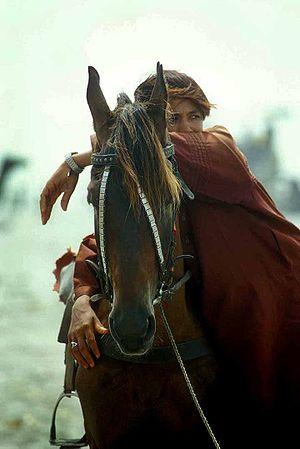
La liste de races chevalines, incluant les poneys, s'est enrichie sous l'influence de la sélection naturelle et de l'élevage sélectif de l'espèce equus ferus caballus, le cheval domestique, sous le contrôle humain. L'espèce du cheval s'est divisée en plusieurs centaines de races, réparties sur tous les continents. Le classement de ces races est établi par la Fédération équestre internationale, qui en distingue trois grands types : le cheval de selle destiné à être monté, le cheval de trait destiné à la traction animale, et le poney, arbitrairement défini comme un cheval mesurant moins d'1,48 m de haut, notion controversée. D'autres distinctions peuvent être opérées, notamment entre les races de travail, de couleur, de sport, et d'allures.
Le Baloutche est une race de chevaux de selle légers, originaire du Pakistan, et en particulier du Baloutchistan auquel il doit son nom. Il se caractérise par un signe distinctif très particulier, ses oreilles. Elles se touchent aux extrémités comme celles des Kathiawari et des Marwari. Le Baloutche est surtout employé comme cheval de sport et de loisir, en particulier pour la pratique du tent pegging. Par le passé, il servait de monture de cavalerie.
Le cheval au Pakistan fait l'objet d'un élevage concernant cinq races locales, et d'utilisations pour le travail et le sport, notamment le polo et le tent pegging. Il reste largement monté pour le transport, en raison du mauvais état du réseau routier, notamment dans les zones rurales du pays.